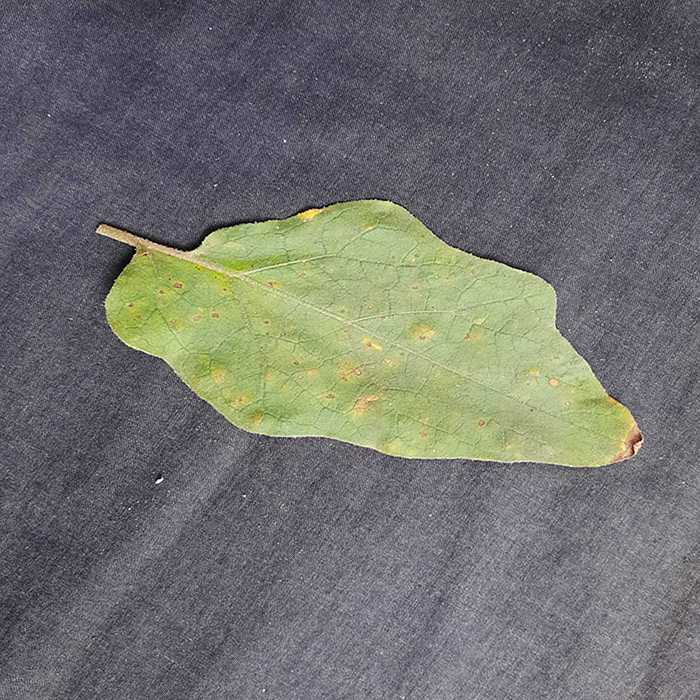
Plant: Eggplant
Label: Eggplant Cercopora leaf spot